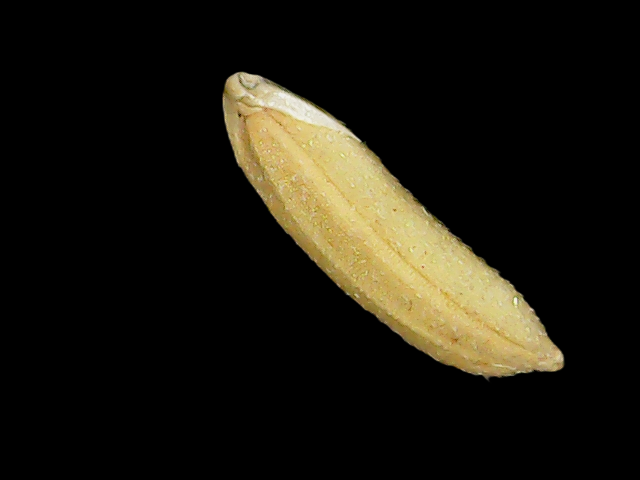
Rice variety: Binadhan16